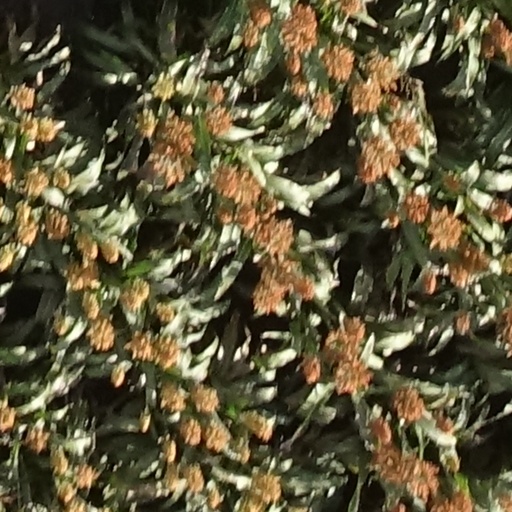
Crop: sorghum